Traditional Korean medicine

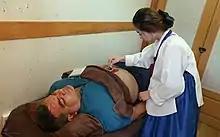
2013 World Traditional Medicine Expo, Sancheong

A Cochrane Review found moderate certainty evidence for the use of moxibustion plus usual care for reducing the chance of breech presentation of babies but uncertainty about the need for ECV. Moxibustion has also been studied for the treatment of pain, cancer, stroke, ulcerative colitis, constipation, and hypertension. Systematic reviews of moxibustion show that there is a need for further research about these other therapeutic applications to reduce risk of publication bias.